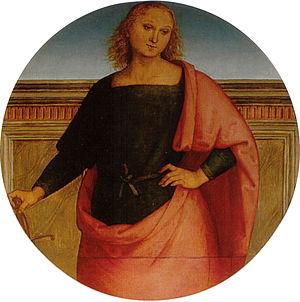
Cette page est une liste d'œuvres du Pérugin.
Le polyptyque de Sant'Agostino est une peinture religieuse du Pérugin, réalisée en deux étapes : une de 1502 à 1512 environ, et une seconde de 1513 à 1523 environ ; des éléments nombreux, la plus grande partie est conservée à la Galerie nationale de l'Ombrie à Pérouse.
Jeune saint avec une épée est une peinture religieuse, du Pérugin, datant de 1513 - 1523 environ, et conservé au Musée du Louvre à Paris.